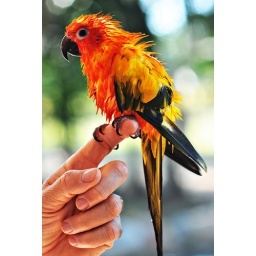
Raj, fresh from a dip in his water bowl